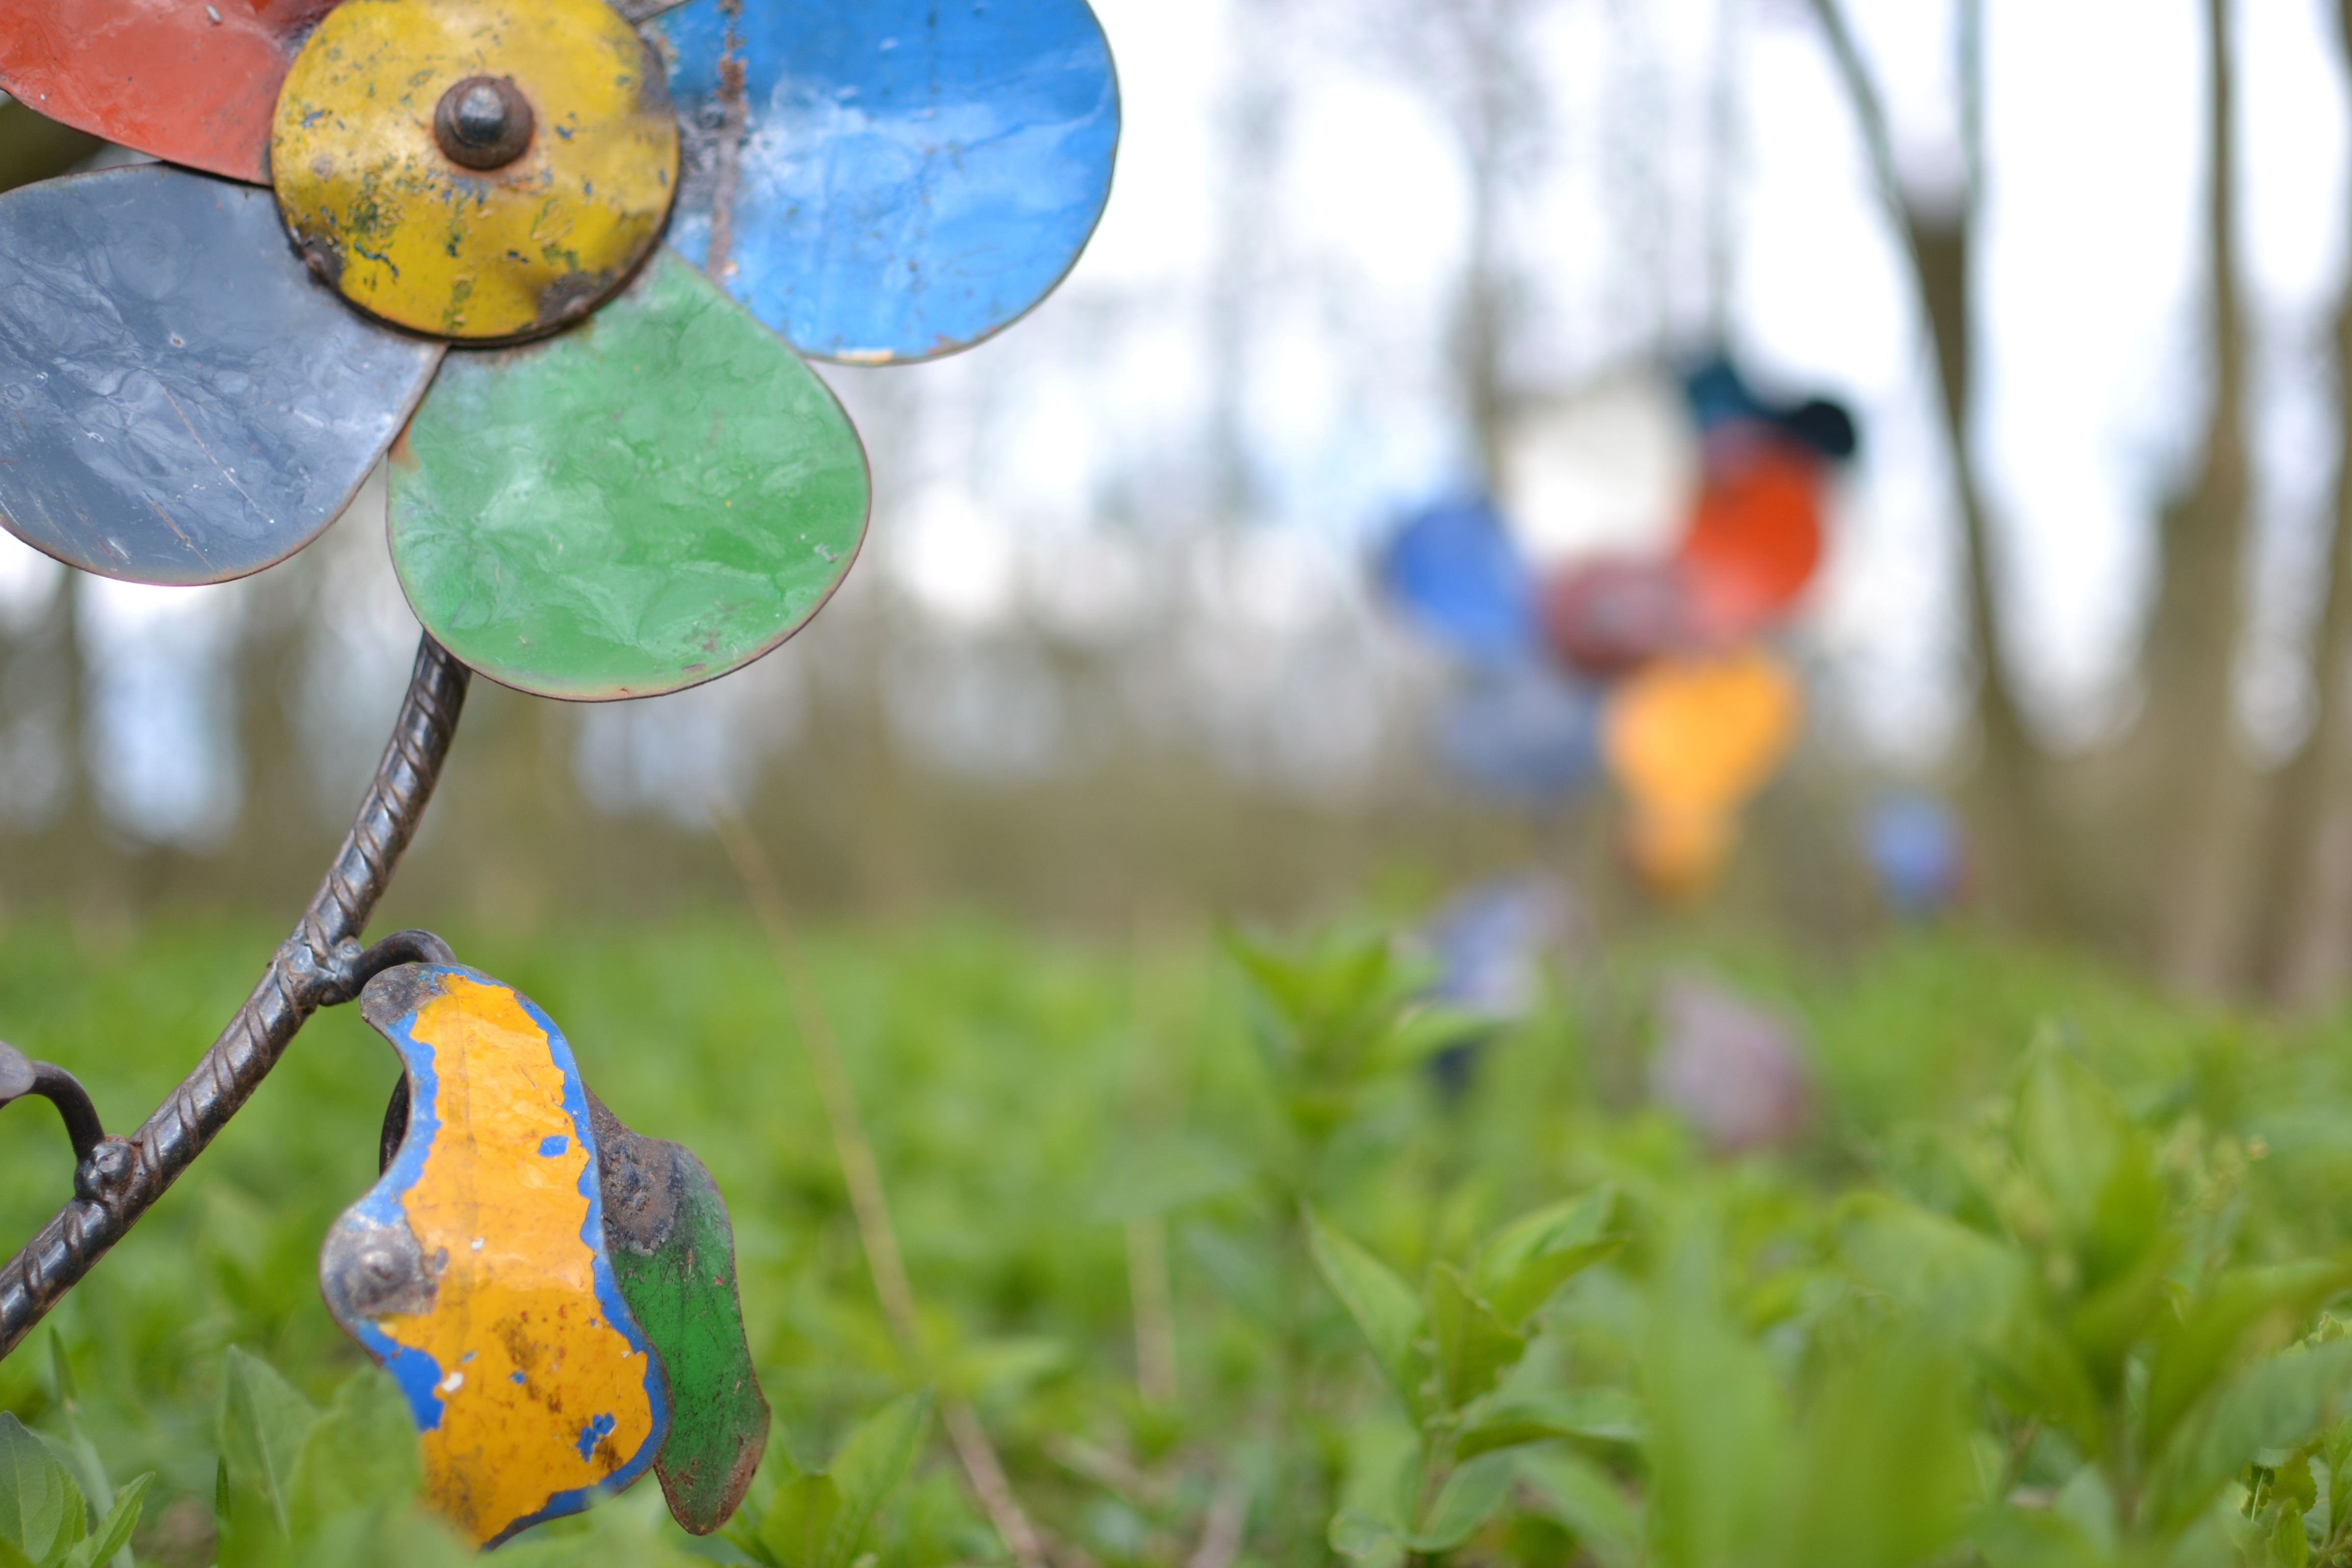
tree, nature, grass, branch, plant, sunlight, leaf, flower, food, green, produce, autumn, botany, yellow, garden, flora, season, wildflower, macro photography, flowering plant